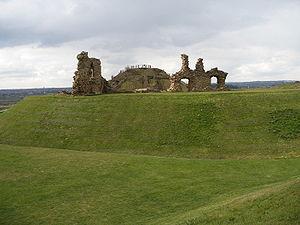
Le château de Sandal est un château médiéval en ruines, situé à Sandal Magna, une banlieue de la ville de Wakefield dans le Yorkshire de l'Ouest. Il surplombe la rivière Calder. Ce fut le site d'intrigues royales, il servit de décor pour la scène d'ouverture de l'une des pièces de William Shakespeare, et fut à l'origine d'une chanson enfantine populaire.